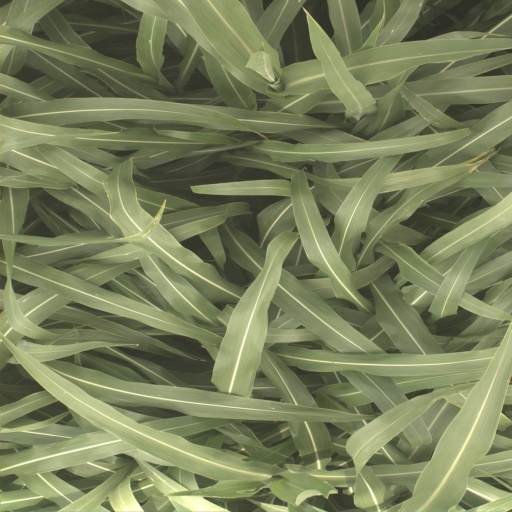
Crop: sorghum